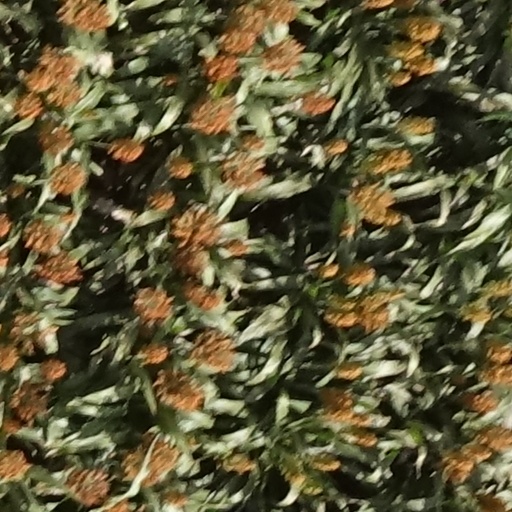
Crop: sorghum